Weekend at Burnsie's

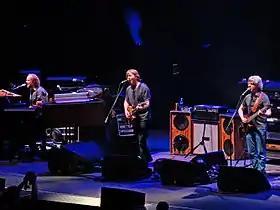
The rock band Phish guest starred as themselves in the episode.

After being attacked by the crows, Homer is seen being treated by Dr. Hibbert at the Springfield General Hospital. While there are no visible scars on him, the character instead has a slightly curled hair. During a color screening of the scene, Homer's body looked "a little too bloody" and damaged, prompting the staff to change it. "One thing I learned a long time ago is, you gotta be careful how you change [the characters'] basic model pack[s]", Jean said in the episode's DVD commentary. He also said that he was happy that many viewers identify with the characters and don't want to see them get hurt or injured in any way. "They don't mind if [Homer] falls down a cliff but [...] he should recover." While working on the episode, the series' staff debated what size to make Homer's pupils when he is under the influence of marijuana. Because a common effect of smoking marijuana is dilated pupils, the animators initially suggested widening Homer's, but settled for just dilating them slightly.